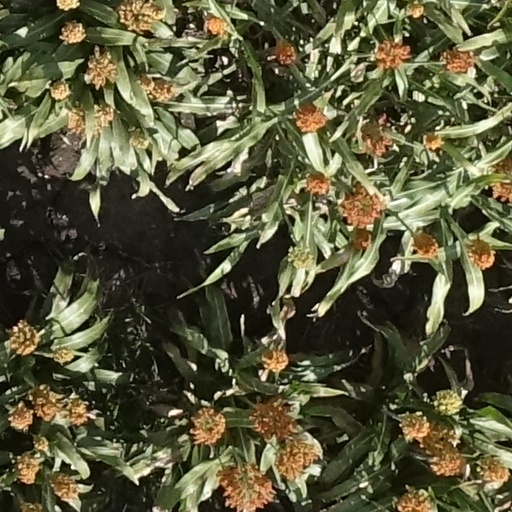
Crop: sorghum